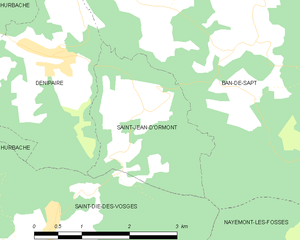
Carte des communes françaises Saint-Jean-d'Ormont